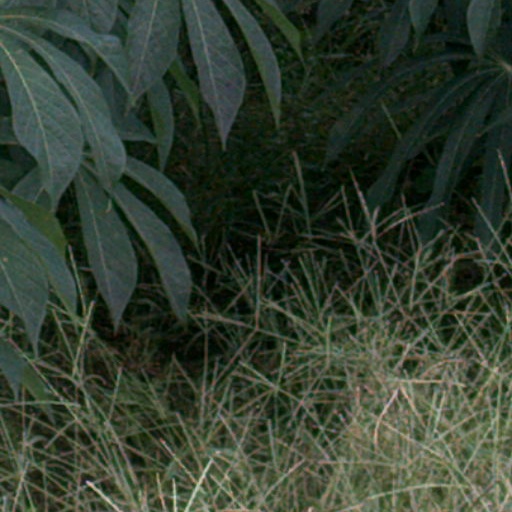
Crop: cassava